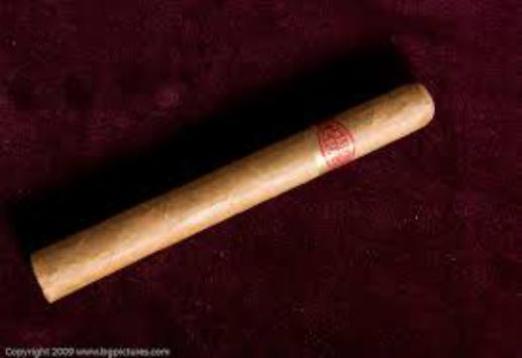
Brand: chateau real
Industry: Necessities